Buckingham's rebellion

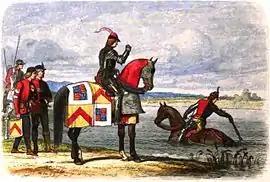
Buckingham finds the River Severn swollen after heavy rain, blocking his way to join the other conspirators.

Buckingham tried to escape in disguise, but was either turned in by Ralph Bannaster for the bounty Richard had put on his head, or was discovered in hiding with him. He was convicted of treason and beheaded in Salisbury, near the Bull's Head Inn, on 2 November. His widow, Catherine Woodville, later married Jasper Tudor, the uncle of Henry Tudor, who was in the process of organising another rebellion.